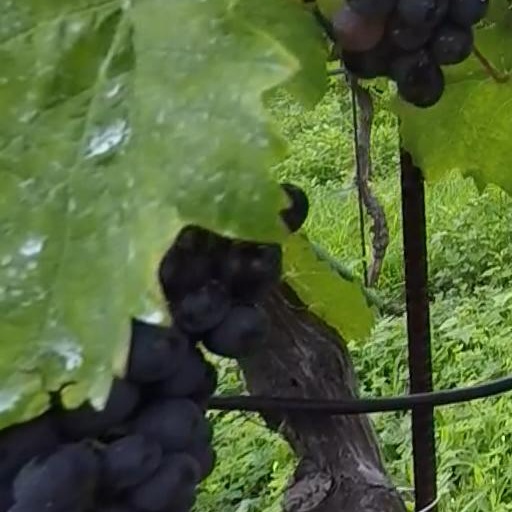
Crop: grape